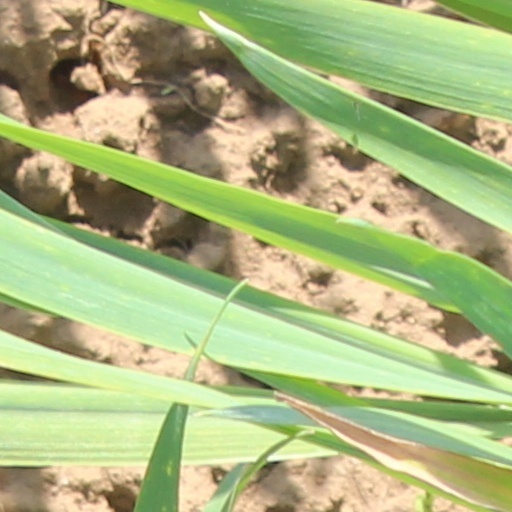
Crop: wheat